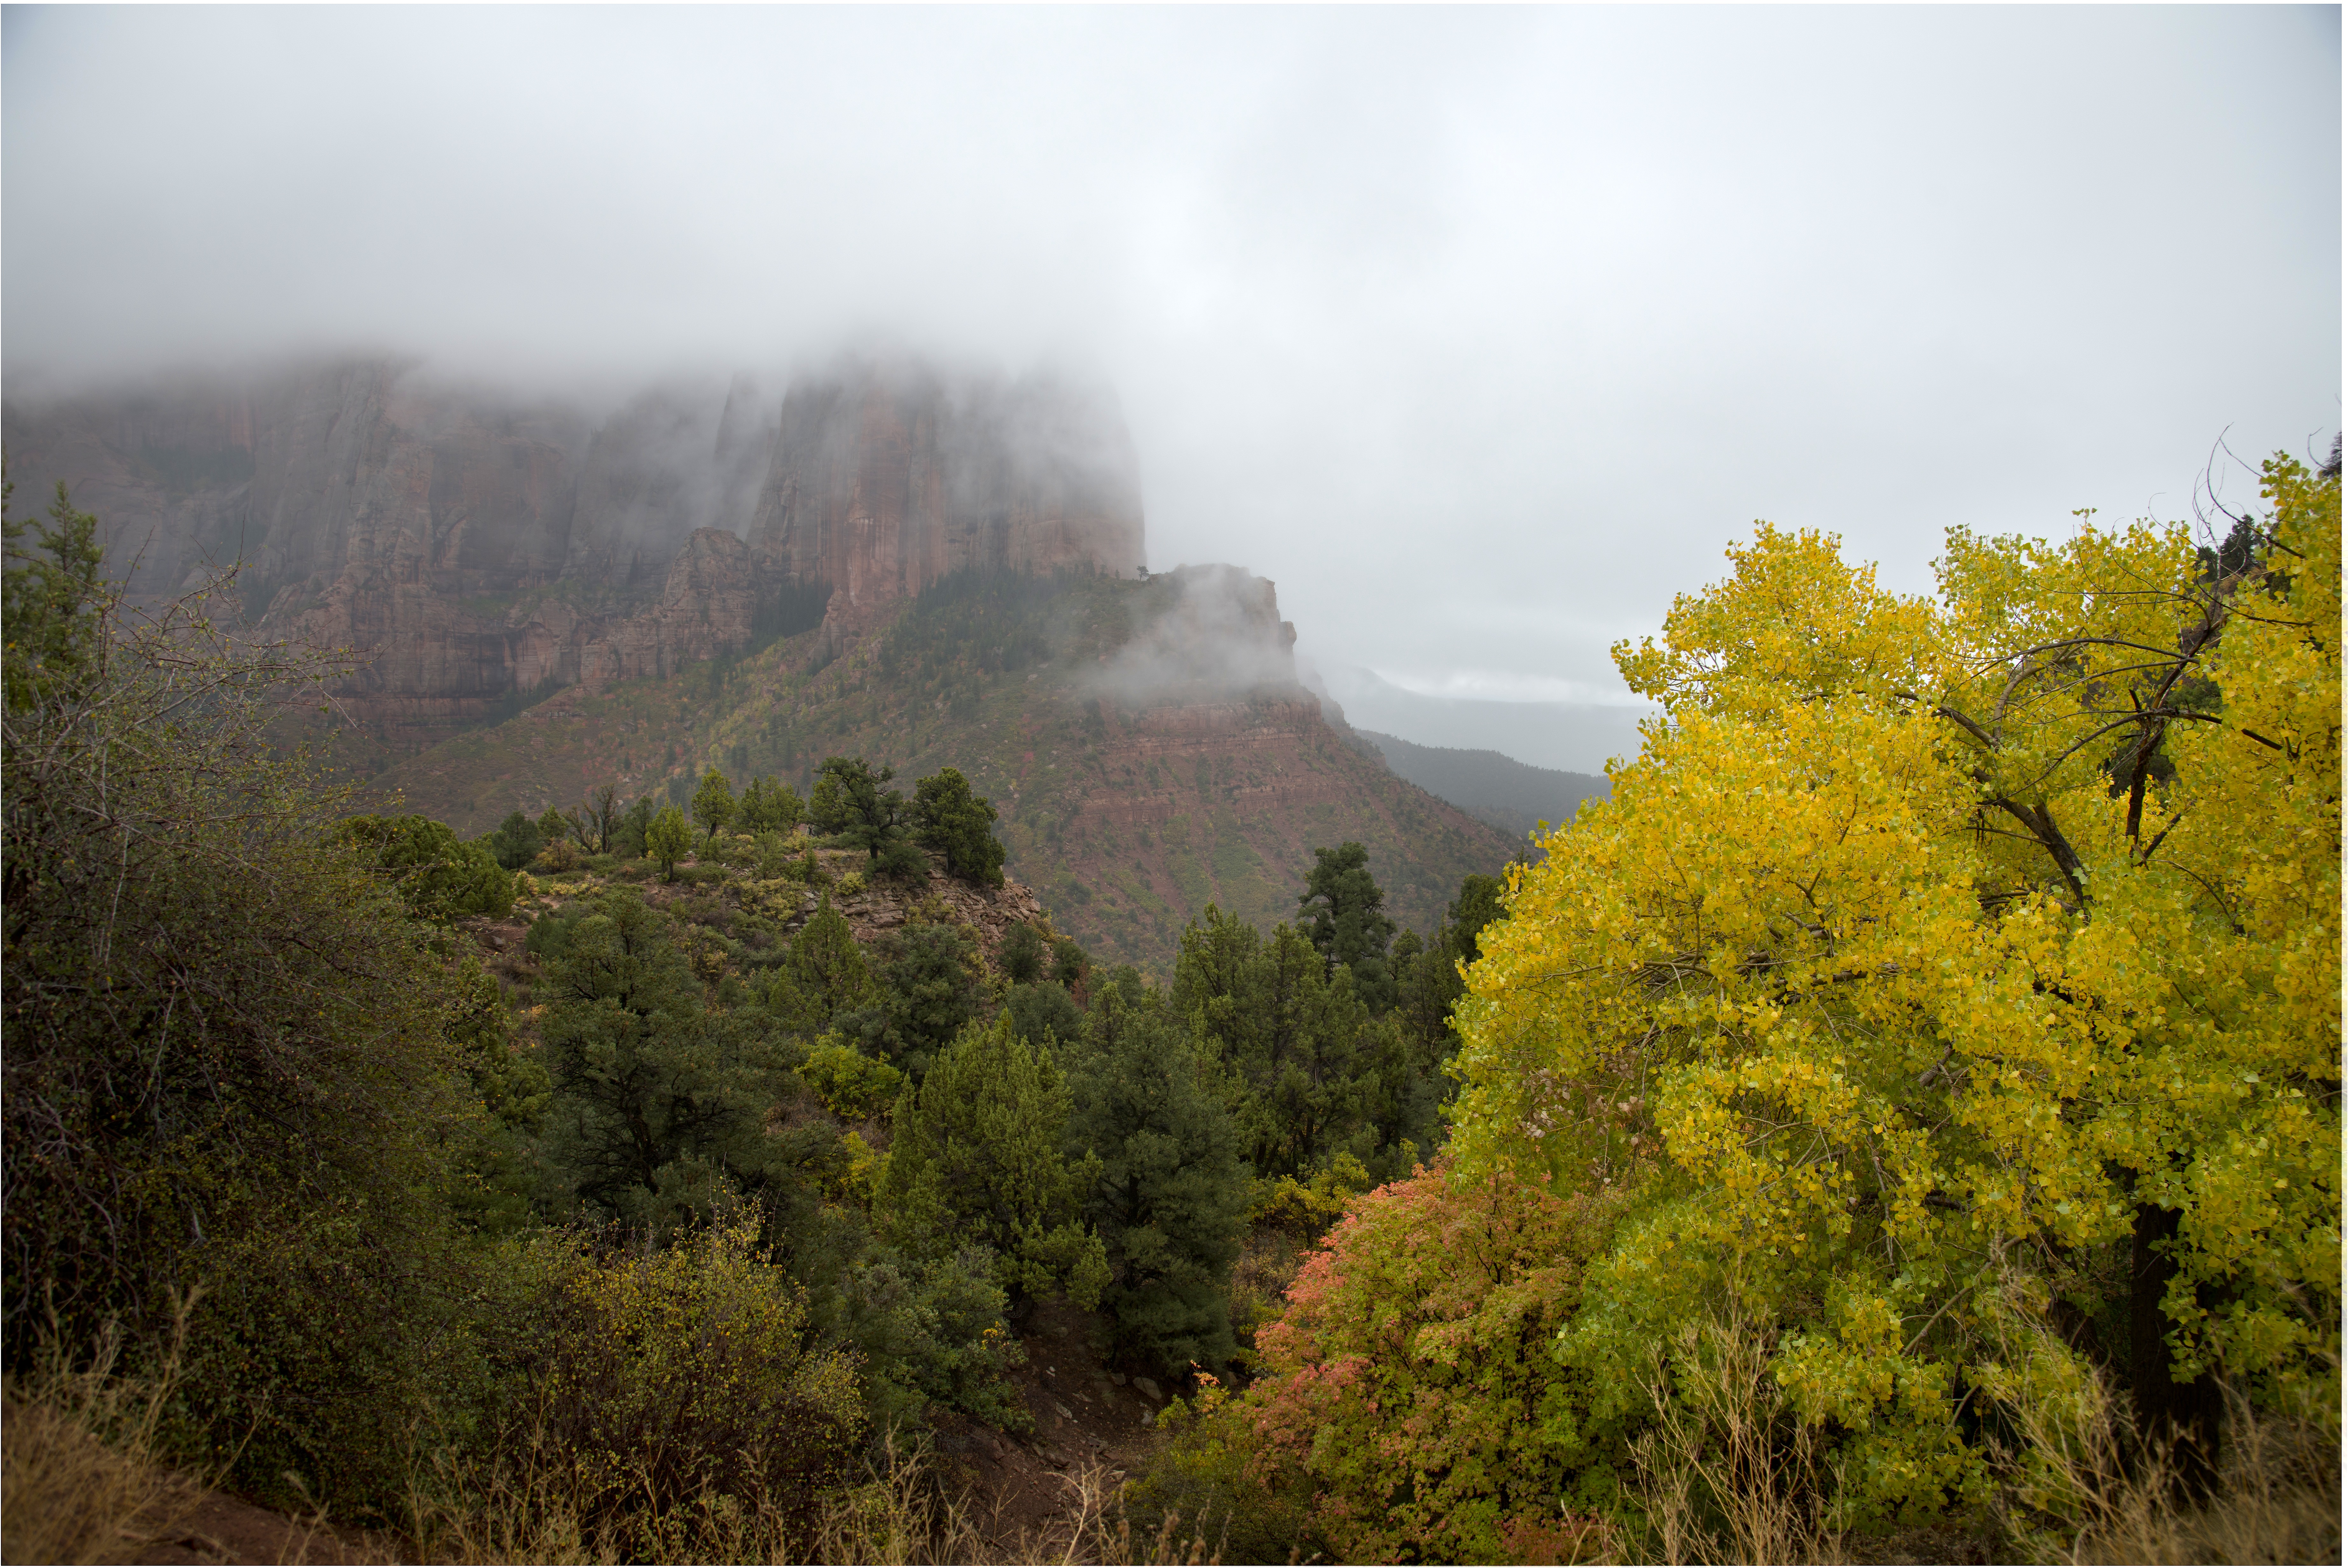
landscape, tree, nature, forest, wilderness, mountain, fog, mist, morning, leaf, hill, valley, autumn, season, woodland, habitat, nikond800e, zion, rural area, natural environment, geographical feature, atmospheric phenomenon, woody plant, mountainous landforms